Belan River

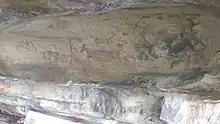
Belan Valley Cave Paintings at Panchmukhi Hill in Sonbhadra

The Belan is famous for prehistoric sites from the Neolithic period. Chopanimando is for pottery making and Koldihwa for cereals like rice. (both in Prayagraj district) are two important excavated sites, located on the northern fringes of Vindhyas on the banks of the Belan river.